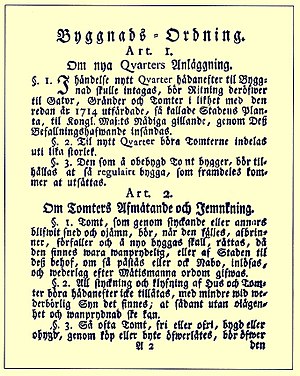
Byplanlægning i Sverige / Byplanlovgivning
Byggnads - Ordning För Westerås Stad, 1799
Organiseret byplanlægning i Sverige tog sin begyndelse under 1600-tallets første halvdel. I kraft af militære successer i trediveårskrigen havde Sverige fået en ledende stilling i Nordeuropa og en udvikling af stadsvæsnet blev set som en forudsætning for, at landet skulle kunne opfylde sin stormagtsrolle, både administrativt og med en imponerende ydre fremtoning. Ikke mindre end 50 byer grundlagdes derfor på denne tid.